Execration texts

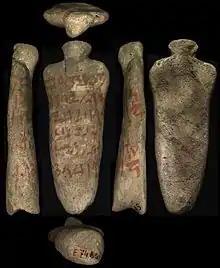
Execration figurines from the Brussels Collection (Royal Museums of Art and History)

There have been over 1,000 execration deposits found, with sites at Semna, Uronarti, Mirgissa, Elephantine, Thebes, Balat, Abydos, Helwan, Saqqara, and Giza. Because the execration jars, figurines, vases, and statues were almost destroyed during the rituals, archaeologists have to put all the pieces they find from execration pits back together to learn about the rituals. Four deposits have been uncovered at Giza, which contained figurines packed into pottery jars.